Joe Vagana

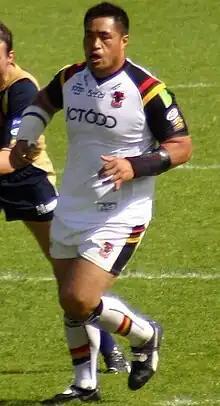
Vagana playing for Bradford in 2008

As Super League champions Bradford faced National Rugby League premiers Wests Tigers in the 2006 World Club Challenge. Vagana played from the interchange bench in the Bradford Bulls' 30–10 victory. A destructive tackler and strong runner with the ability to off load the ball, Vagana rarely missed a game for the Bradford Bulls and became one of the most popular players at the club. He also wrote a weekly column for several Bradford newspapers and the Bradford Bulls' website. In 2006 Vagana was awarded the Bradford Bulls' Clubman of the Year Award. He signed a one-year extension on 18 August 2006 to keep him at the Bradford Bulls for the 2007 season. After a long absence he was called up by New Zealand for their game against Great Britain in 2006 but did not play in the match. In June 2007 Vagana signed another one-year contract with Bradford, signalling his intent to play out the 2008 season. Vagana was sent off for the first time in his Bulls career against Wakefield Trinity Wildcats on 5 August 2007. In August 2007 he was named in Bradford's team of the Century. In 2008 whilst playing for Bradford against Wigan Vagana broke his arm attempting to tackle Stuart Fielden. Vagana retired at the end of the 2008 season after 8 years with the Bradford Bulls. In 2009 and 2010 he coached the East Coast Bays Barracudas alongside Willie Swann.